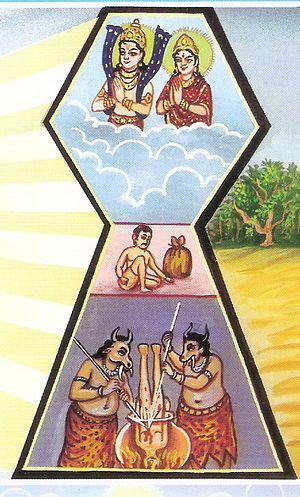
Le Jambudvipa ou Jambu ou encore Djambudvipa est le continent où réside notre terre dans la cosmographie du jaïnisme. Il existe de nombreux continents qui abritent des formes de vie dans le monde du milieu de la cosmographie jaïne. Pour rappel le monde bas abrite entre autres des démons, le monde du dessus des Êtres éveillés qui ont atteint l'illumination: le moksha. Notre terre est donc « entre deux eaux », et, a d'après les textes deux soleils et deux lunes. Ces continents qui abritent des mondes sont plus ou moins paisibles; certains demandent à leurs populations des efforts continuels pour survivre, d'autres permettent une vie de repos où l'être est satisfait à satiété.
Dravya est un terme sanskrit qui signifie « substance », « objet », « matière » ou encore « chose ». Il désigne aussi une catégorie de substances ou d'éléments dans certaines écoles de la philosophie indienne. Le concept de dravya est utilisé dans l'hindouisme et le jaïnisme.
La Cosmographie jaïne voit ce qui entoure l'humain comme deux entités contenues l'une dans l'autre, le tout formant l'univers. Ainsi dans le jaïnisme, il y a un espace fini où il y a la vie; et il y a un espace infini qui entoure la première cité. L'univers est sans commencement ni fin et n'a pas été créé. L'univers habité est divisé en trois parties: l'adho-loka où résident certains demi-dieux et les êtres démoniaques; le madhya-loka où sont les humains, les animaux et d'autres demi-dieux; et l'urdhva-loka où vivent les êtres célestes nommés vaimanika devas. Les esprits libérés qui ont atteint le nirvana résident juste au-dessus de cette dernière partie.